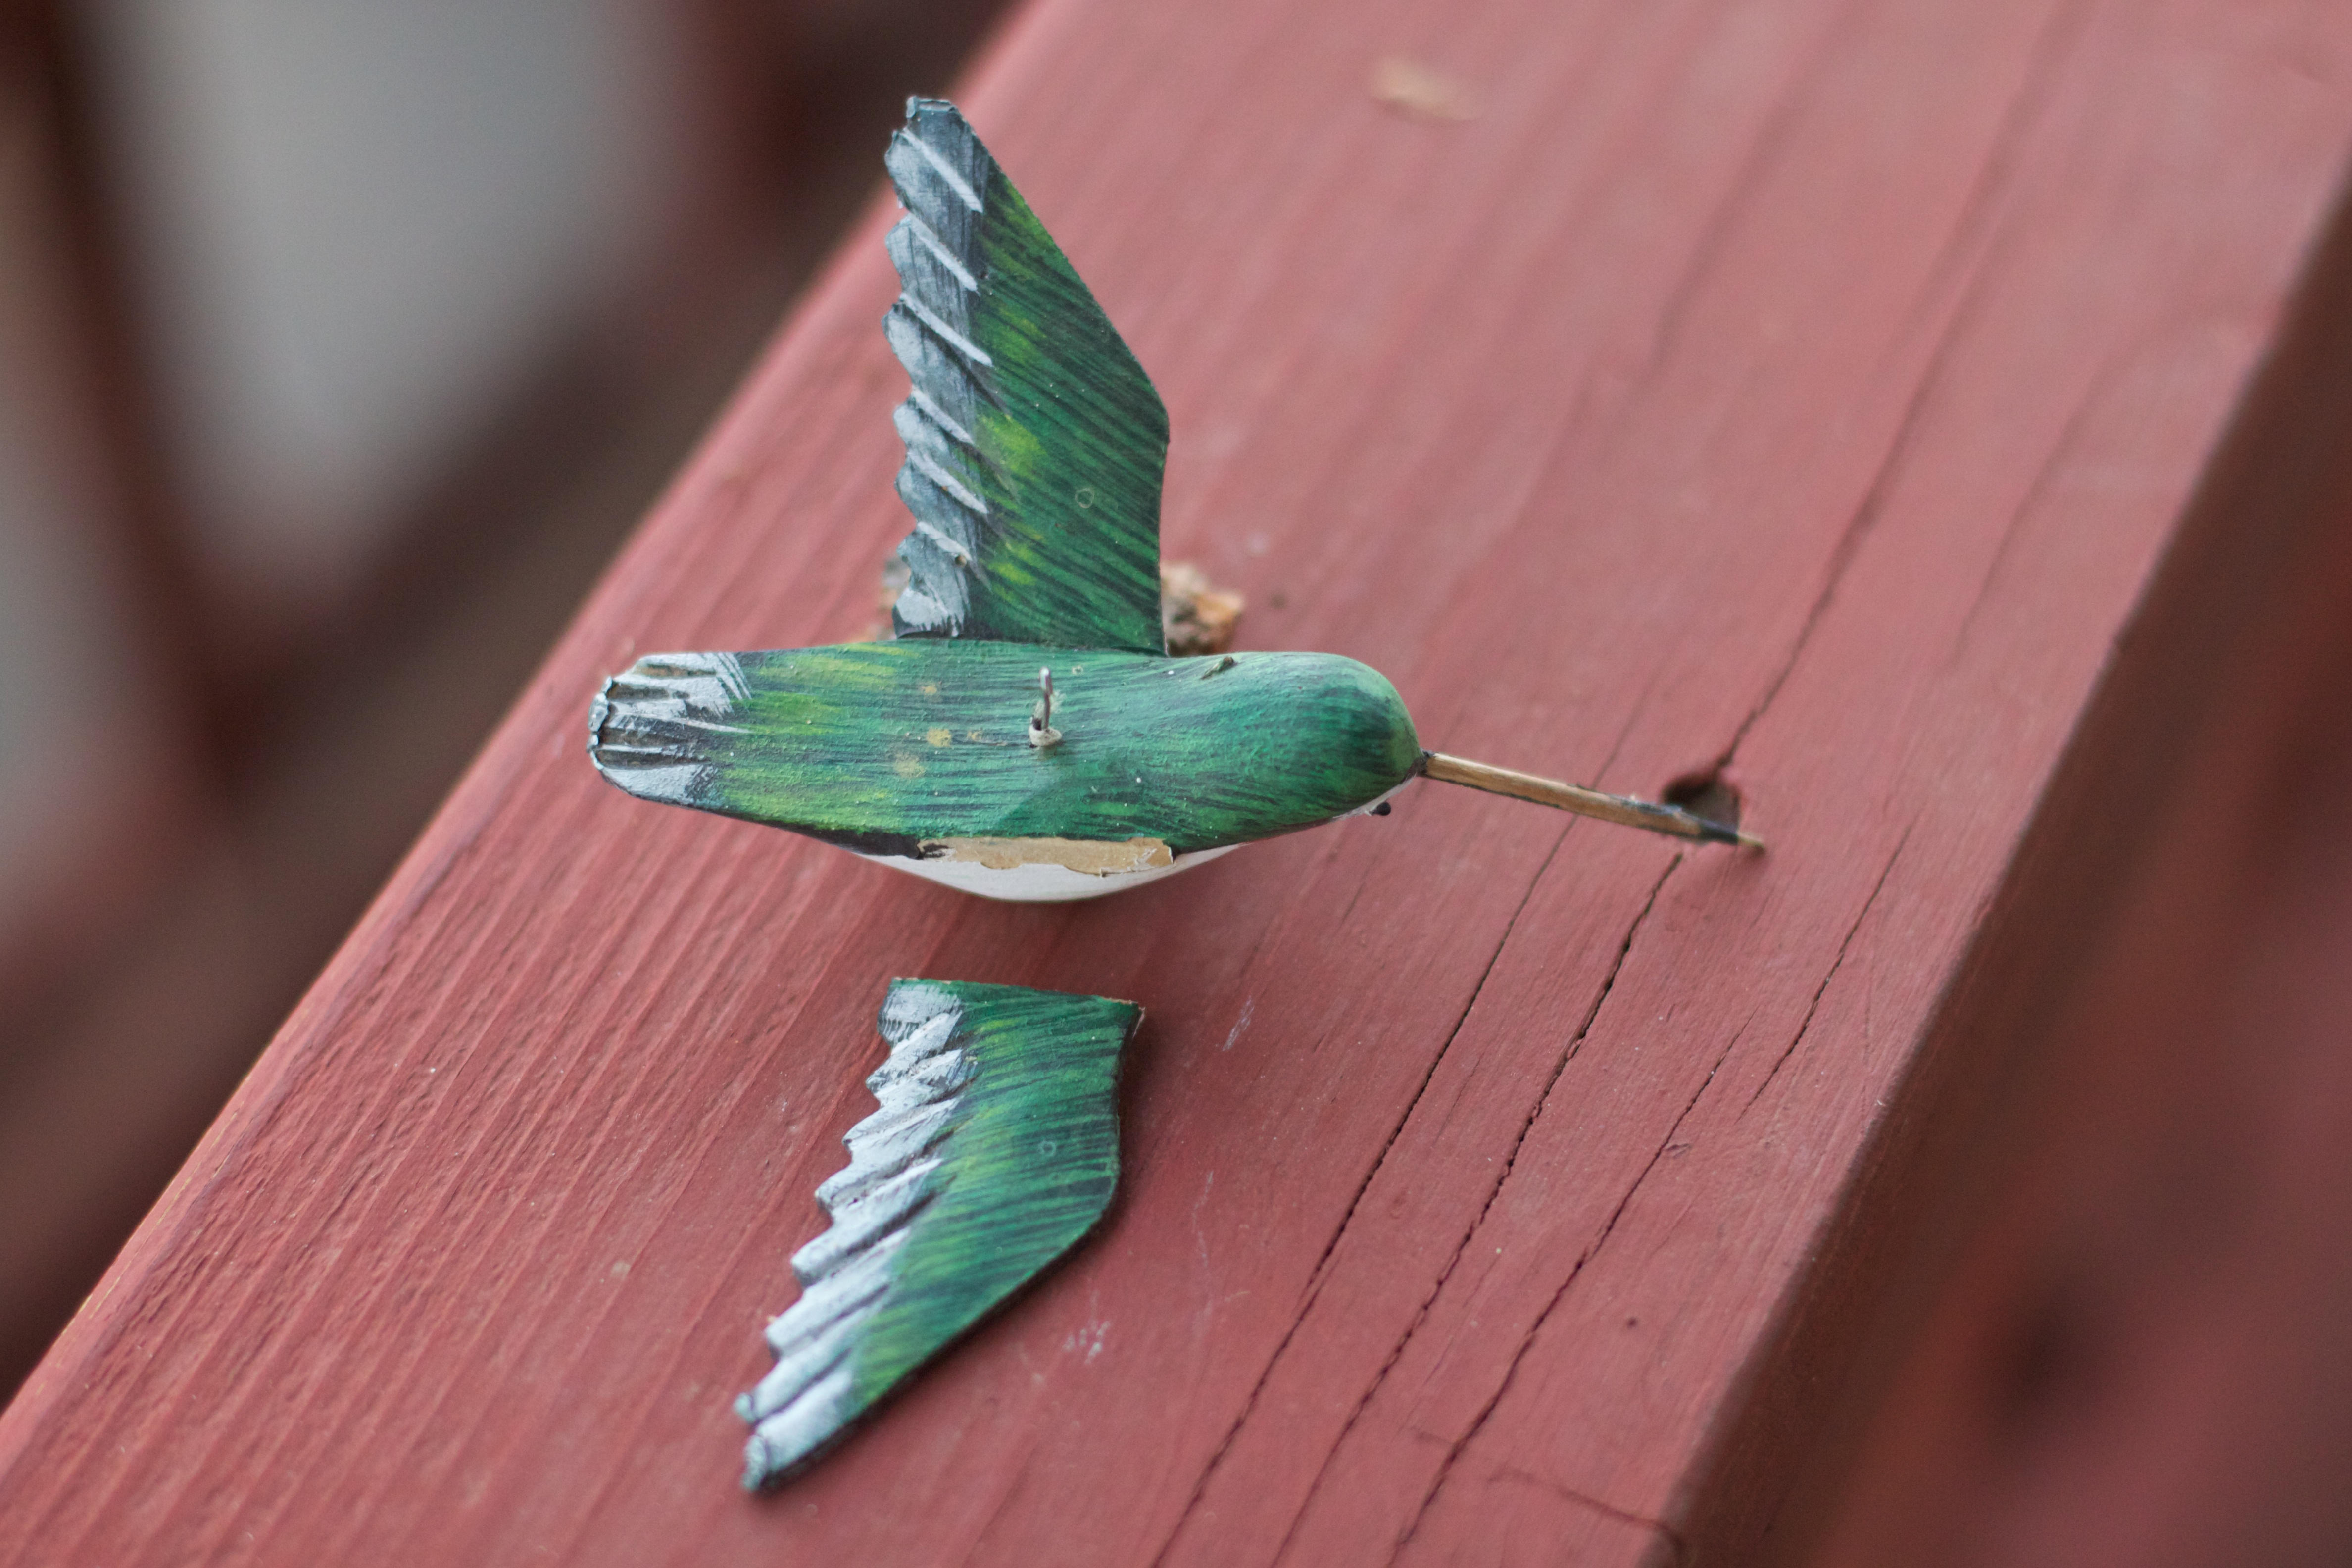
bird, wing, leaf, green, insect, moth, invertebrate, close up, macro photography